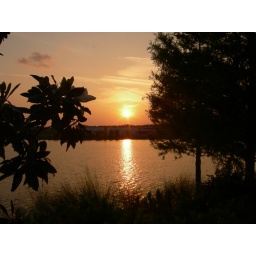
Sunset at our hotel, near where that orange and yellow flower was. Pretty!